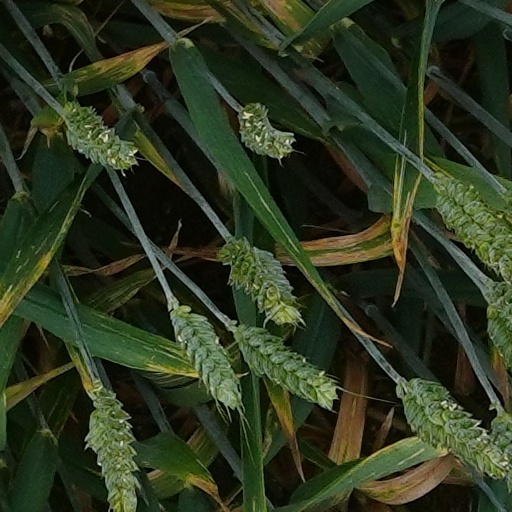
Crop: wheat